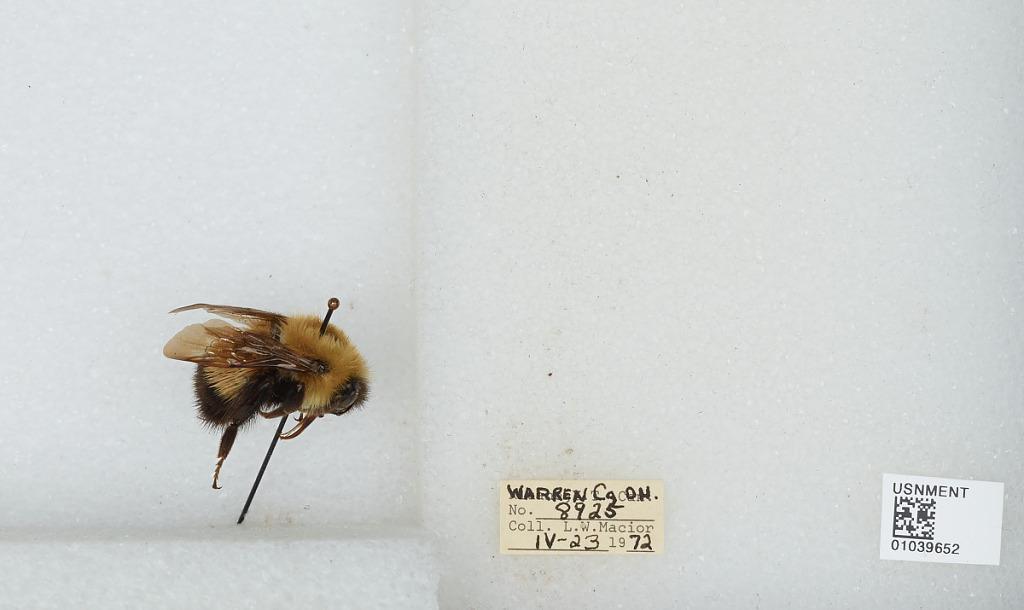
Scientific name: Bombus (Pyrobombus) perplexus Cresson
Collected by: L. Macior
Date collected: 1972-4-23
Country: United States
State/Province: Ohio
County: Warren
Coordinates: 39.4242, -84.1856